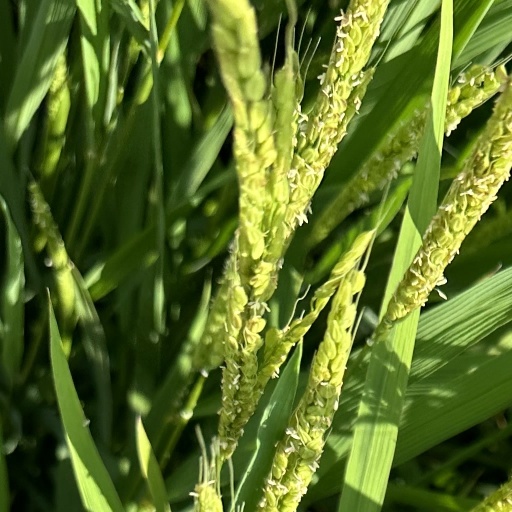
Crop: rice